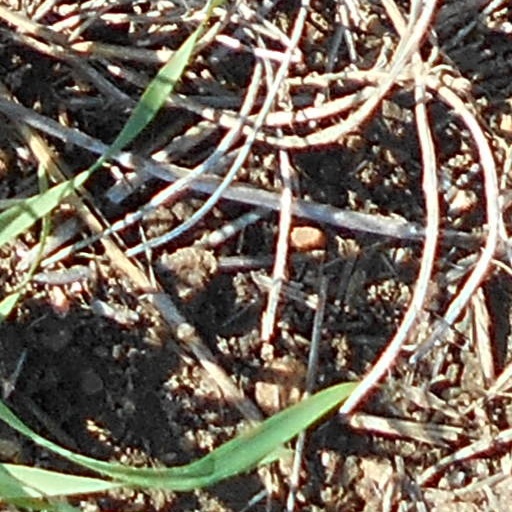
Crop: wheat